Ed McCulloch

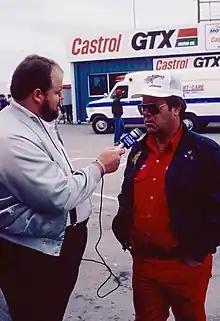
McCulloch (right) in a 1987 interview

Ed McCulloch, nicknamed "The Ace", is an American dragster and funny car driver.